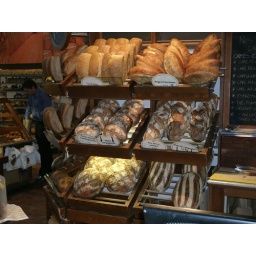
GE DIGITAL CAMERAScenes from the Marche' Jean-Talon in Montreal and the bakery and fish market there